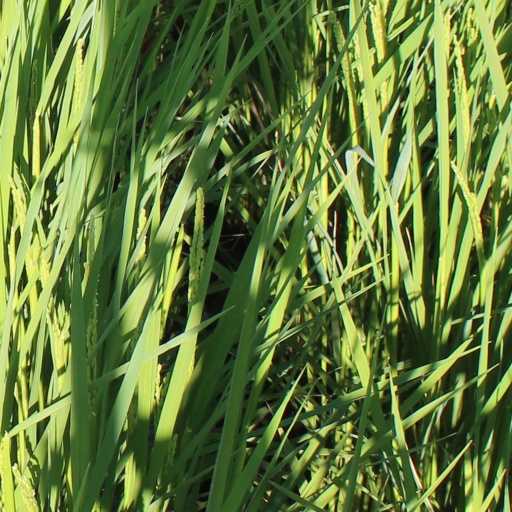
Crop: rice